Word processor (electronic device)

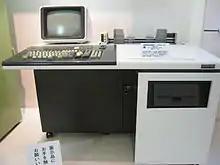
Toshiba JW-10, the first word processor for the Japanese language (1978)

The Wang was not the first CRT-based machine nor were all of its innovations unique to Wang. In the early 1970s Linolex, Lexitron and Vydec introduced pioneering word-processing systems with CRT display editing. A Canadian electronics company, Automatic Electronic Systems, had introduced a product in 1972, but went into receivership a year later. In 1976, refinanced by the Canada Development Corporation, it returned to operation as AES Data, and went on to successfully market its brand of word processors worldwide until its demise in the mid-1980s. Its first office product, the AES-90, combined for the first time a CRT-screen, a floppy-disk and a microprocessor, that is, the very same winning combination that would be used by IBM for its PC seven years later. The AES-90 software was able to handle French and English typing from the start, displaying and printing the texts side-by-side, a Canadian government requirement. The first eight units were delivered to the office of the then Prime Minister, Pierre Elliot Trudeau, in February 1974.